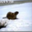
Label: otter